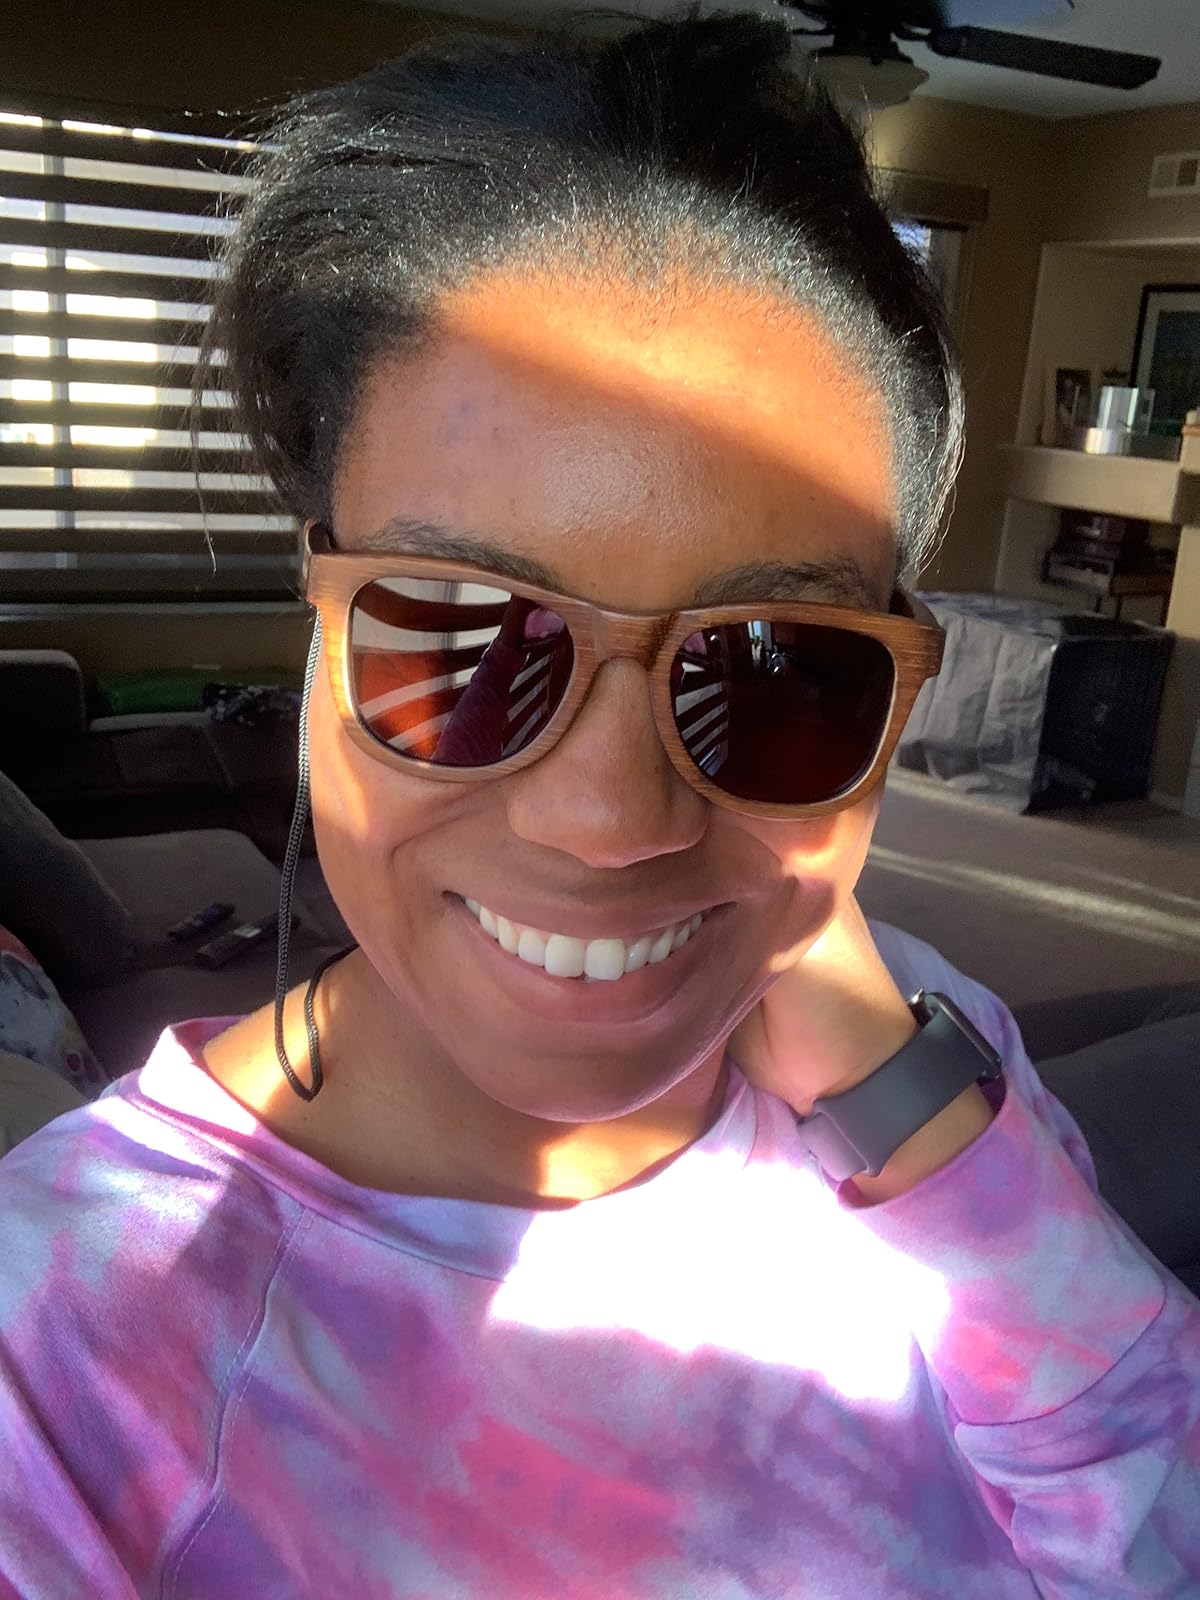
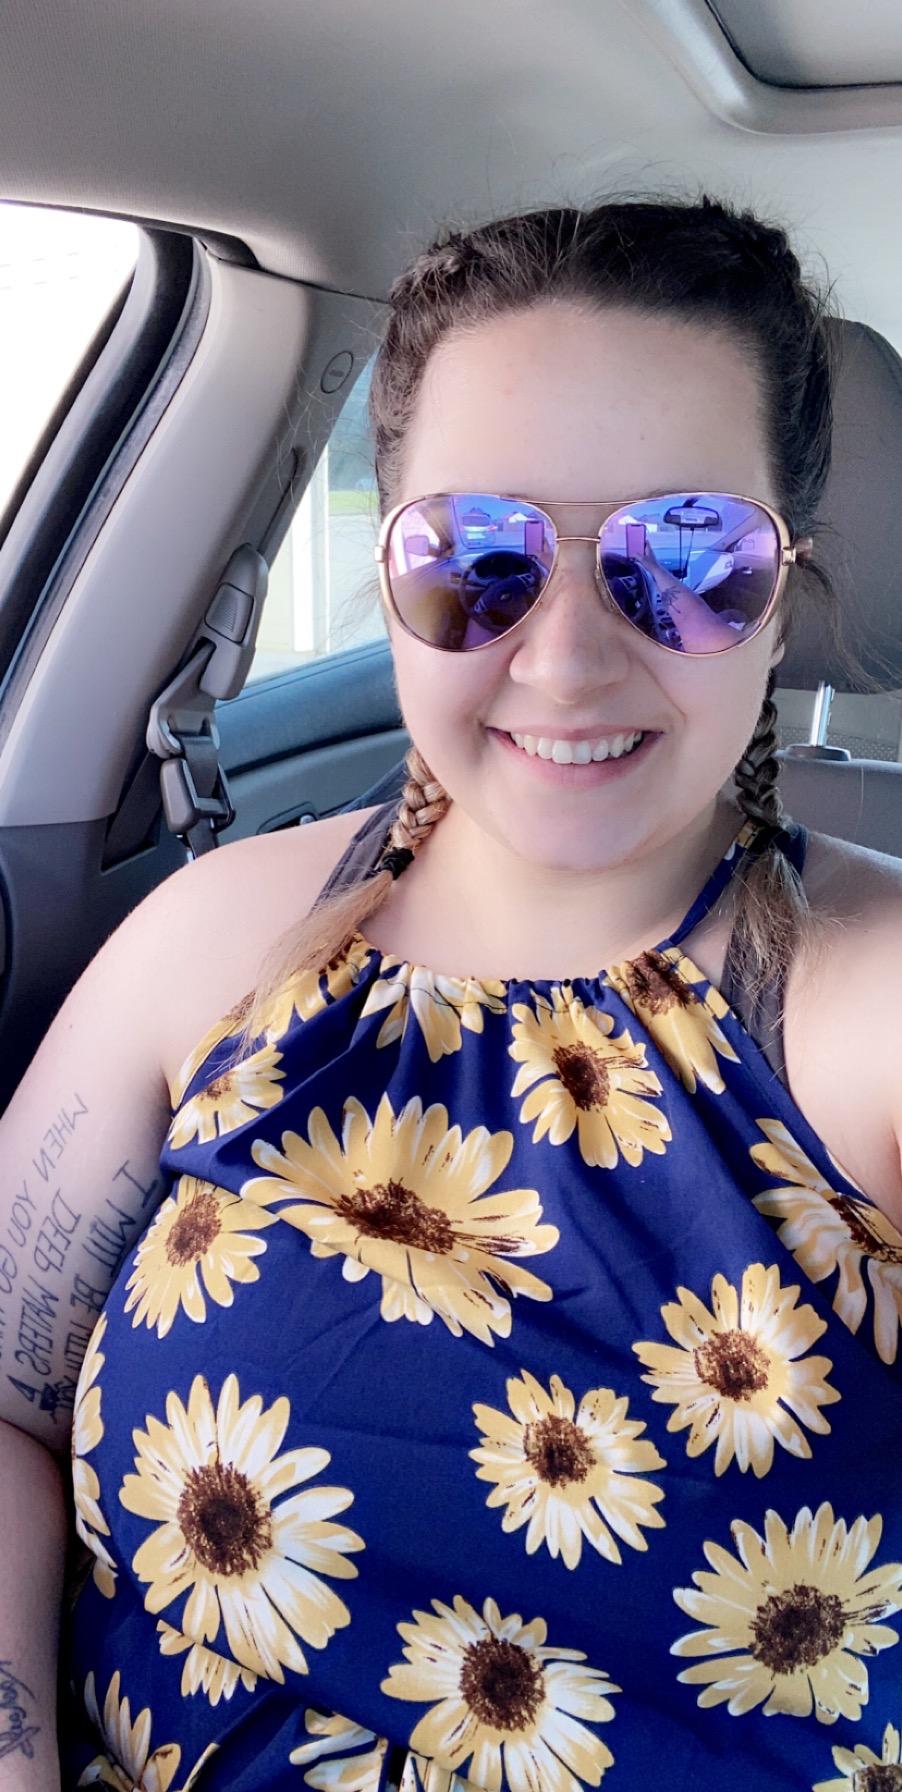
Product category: accessories_sunglasses
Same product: no